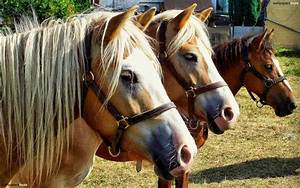
Label: horse